Jamais Je Ne T'oublierai

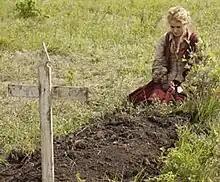
Lily Bell (Dominique McElligott) visits the grave of her husband, Robert.

"Jamais Je Ne T'oublierai" is the fourth episode of the first season of the American television drama series" Hell on Wheels"; it aired November 27, 2011 on AMC, and was written by Jami O'Brien, directed by Alex Zakrzewski, and produced by Tony Gayton, Joe Gayton, Jeremy Gold, and John Shiban.